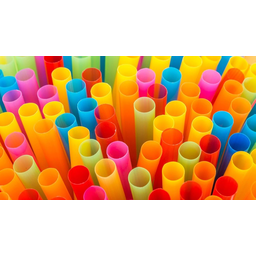
Label: plastic